Barbadoes Island (Pennsylvania)

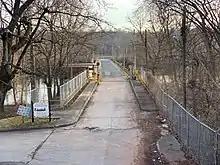
The private Haws Avenue bridge is the only road access to the island. (US 202 crosses the island but has no exit)

Barbadoes Island is an island in the Schuylkill River in West Norriton Township, south of Norristown in Montgomery County, Pennsylvania, United States. Southbound U.S. Route 202 and various localized rail lines cross over the eastern tip of the island. It is about in size.